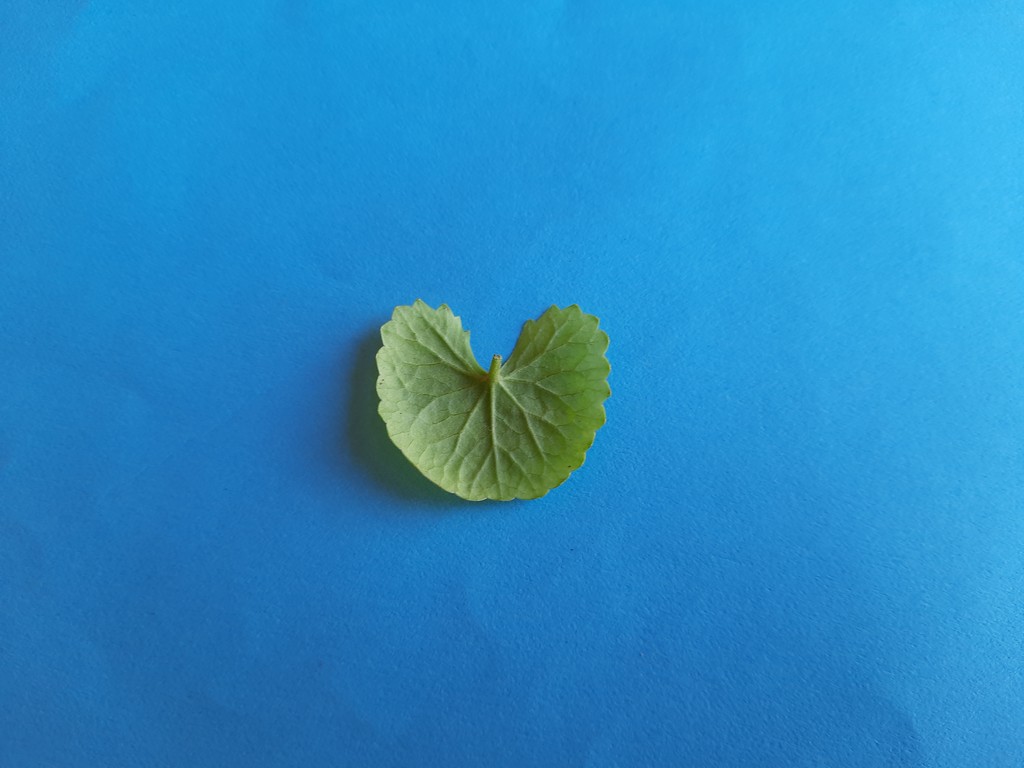
Label: Healthy